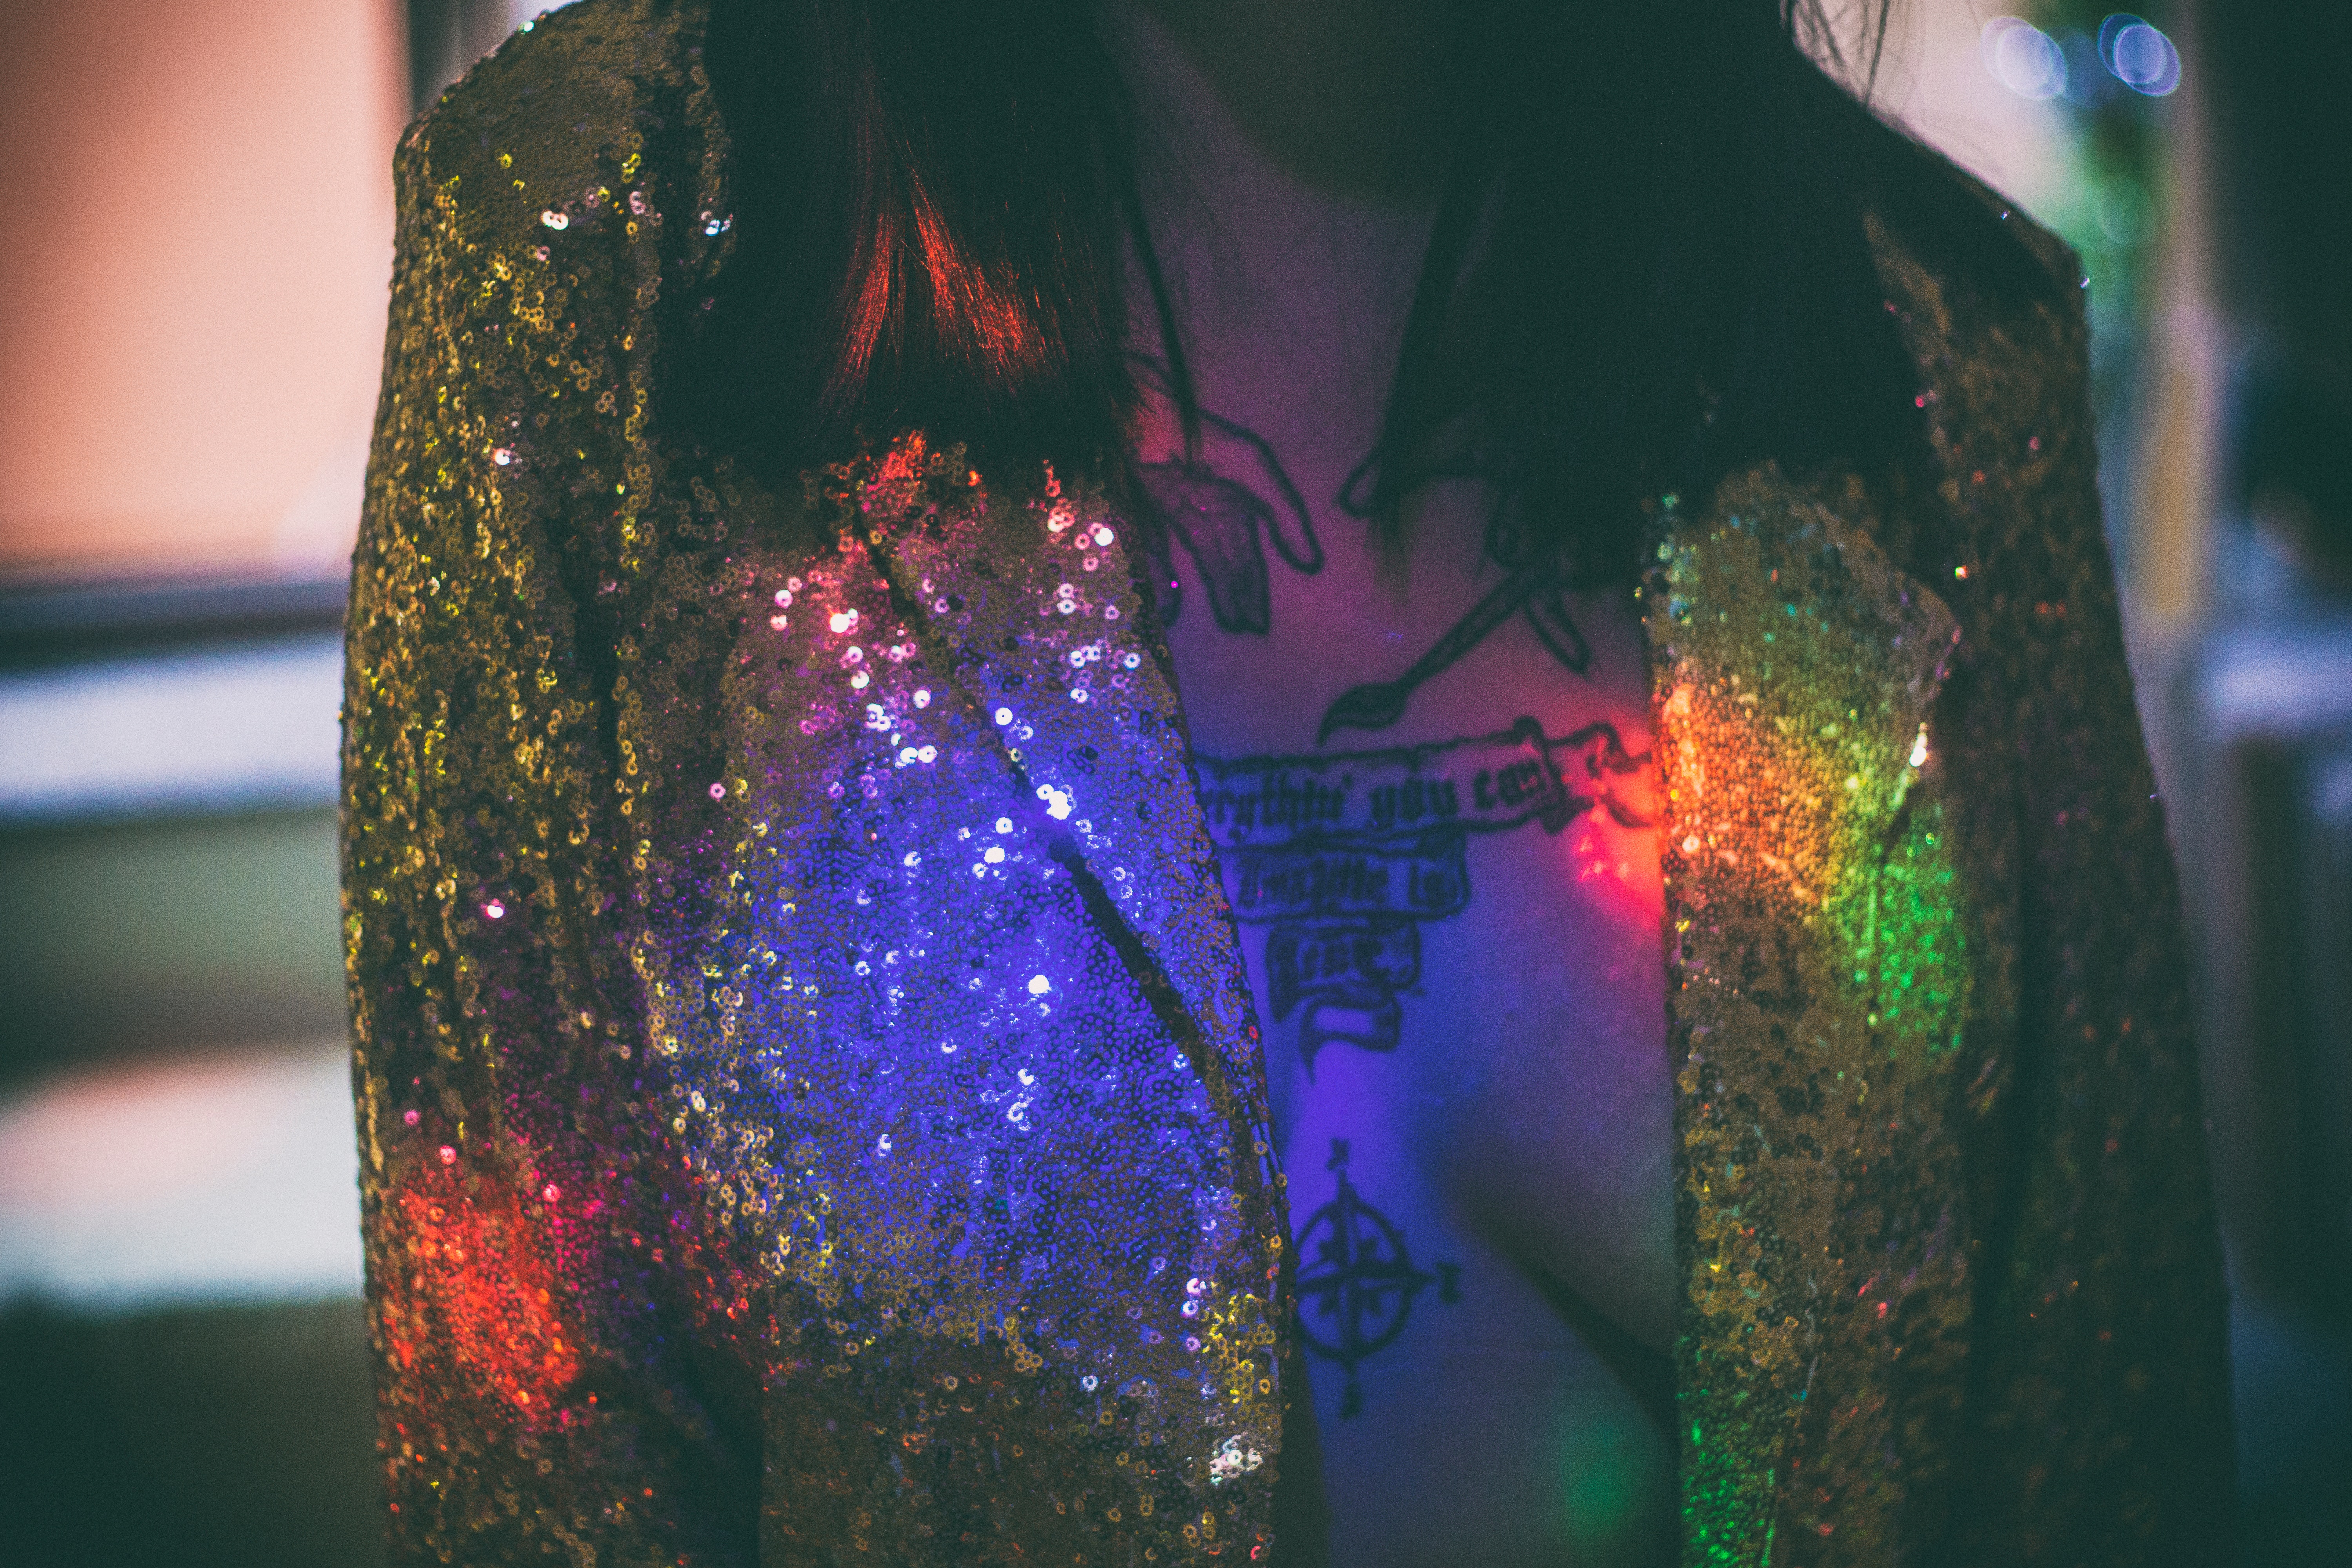
water, blue, green, light, glitter, photography, electric blue, space, night, glass, liquid bubble